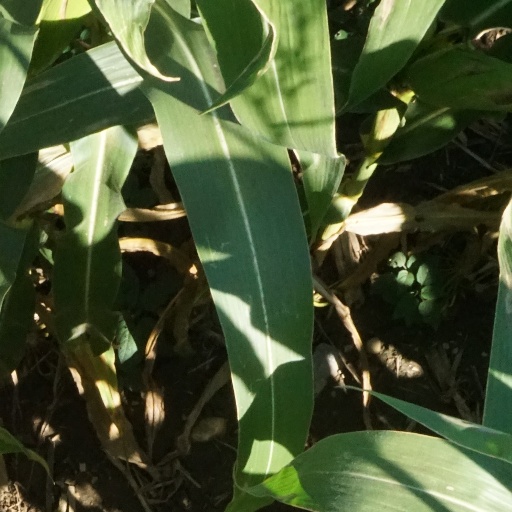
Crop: maize; corn